Vecekrugas Dune

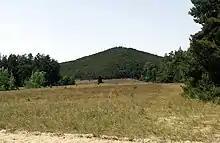
Vecekrugas Dune

The Vecekrugas Dune also called the Vecekrugas Hill is a forested dune on the Curonian Spit, Lithuania south of Preila. At the height of about over the sea level, it is the highest dune on the spit.